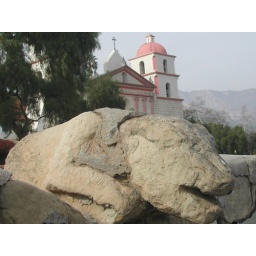
Carving of a mountain lion by the Chumash Indians